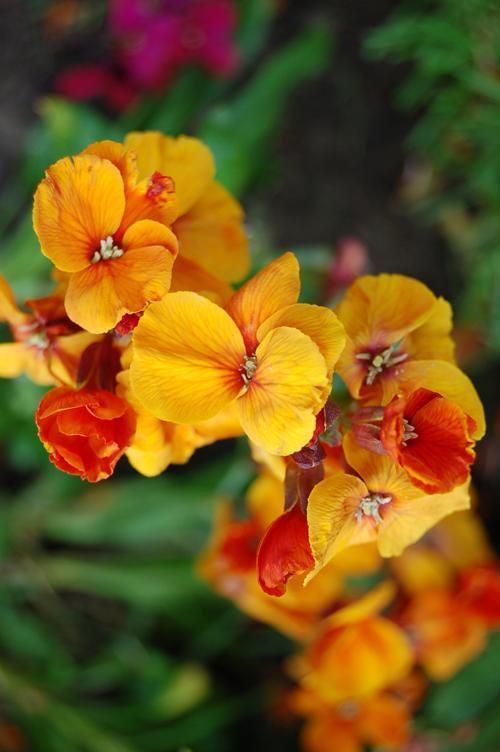
Label: wallflower